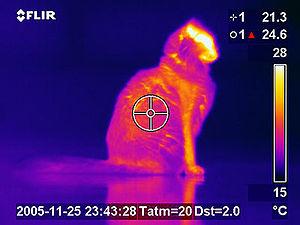
La thermographie ou thermographie infrarouge est une technique permettant d'obtenir une image thermique d'une scène par analyse des infrarouges. L'image obtenue est appelée « thermogramme».
Le Chat domestique est la sous-espèce issue de la domestication du Chat sauvage, mammifère carnivore de la famille des Félidés.